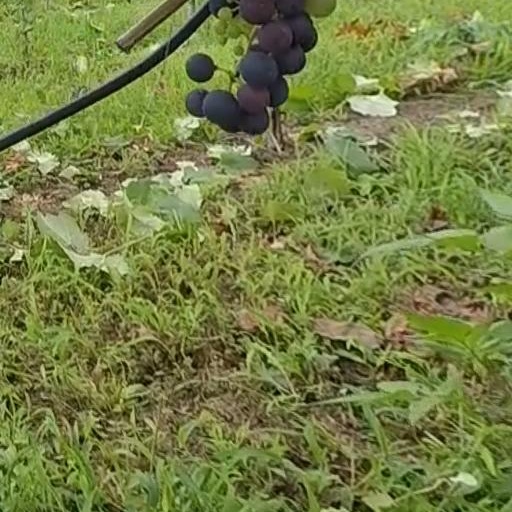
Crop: grape